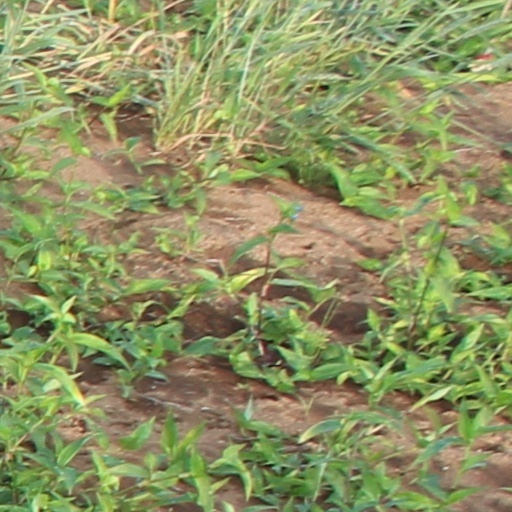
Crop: wheat